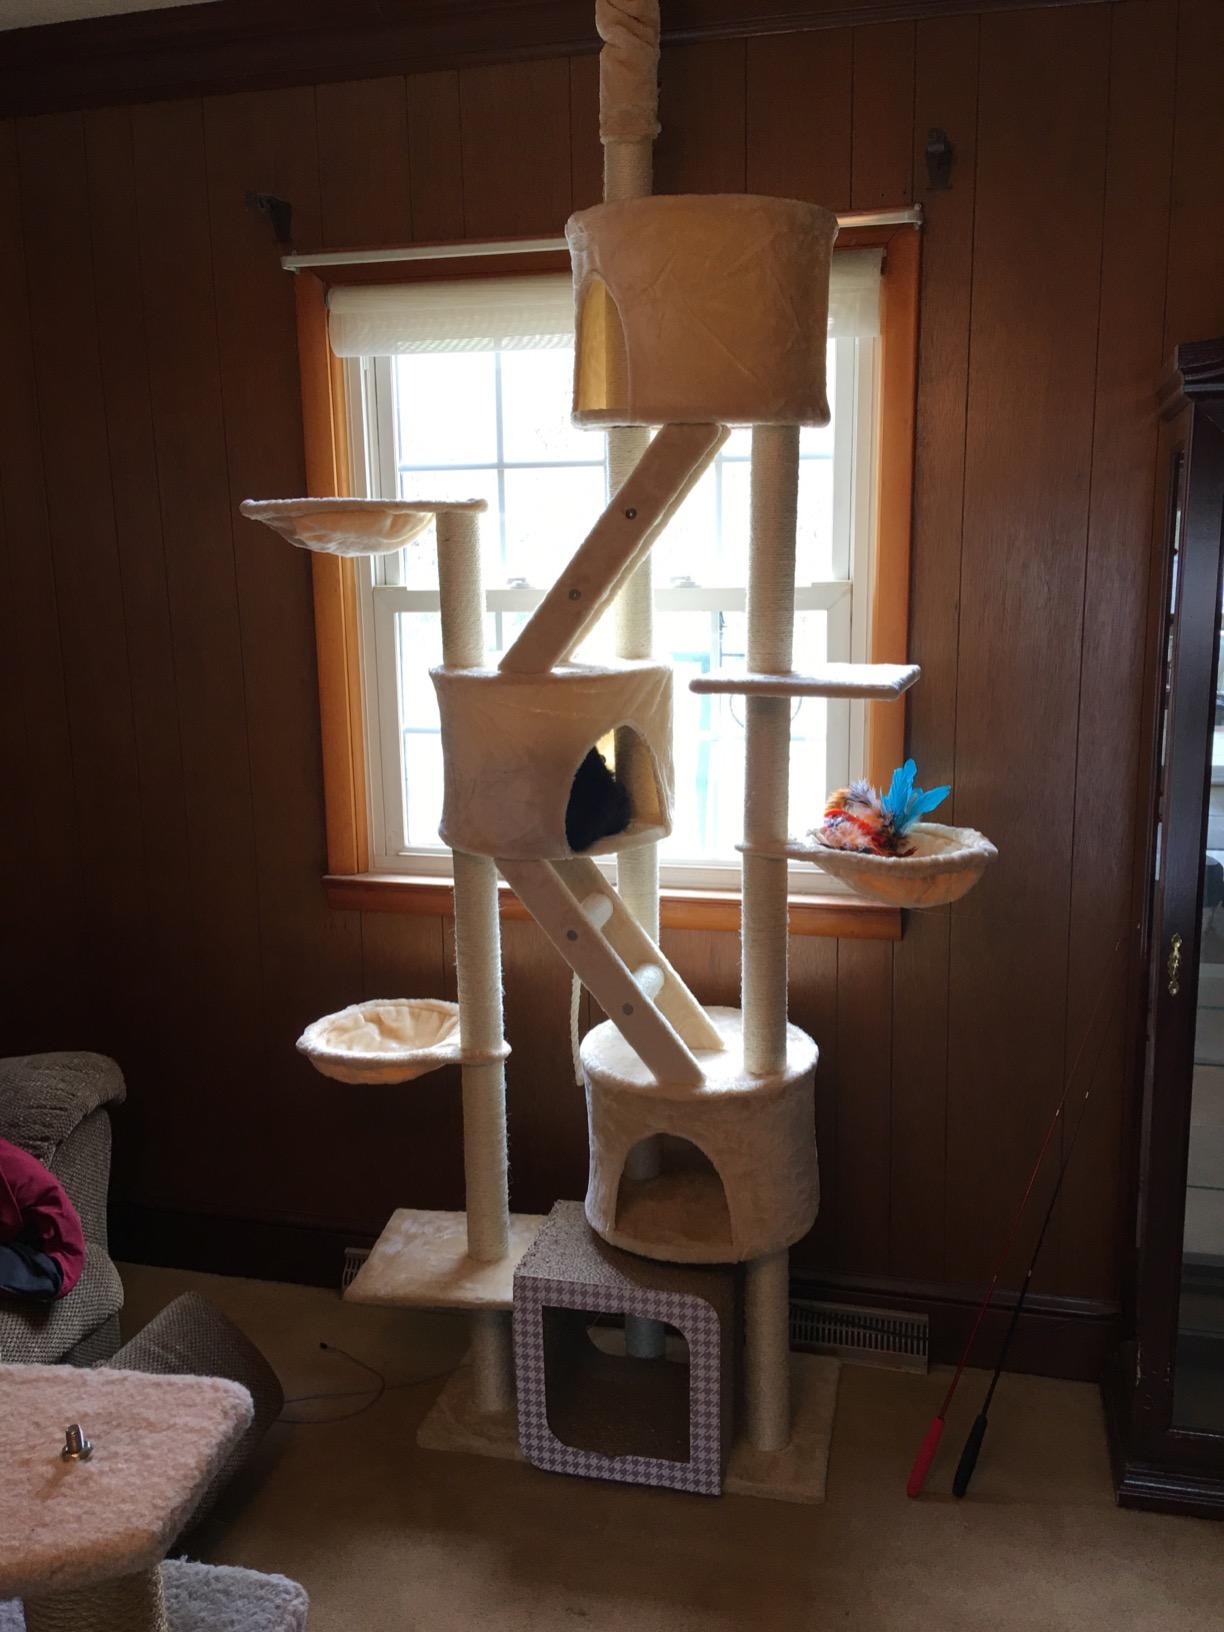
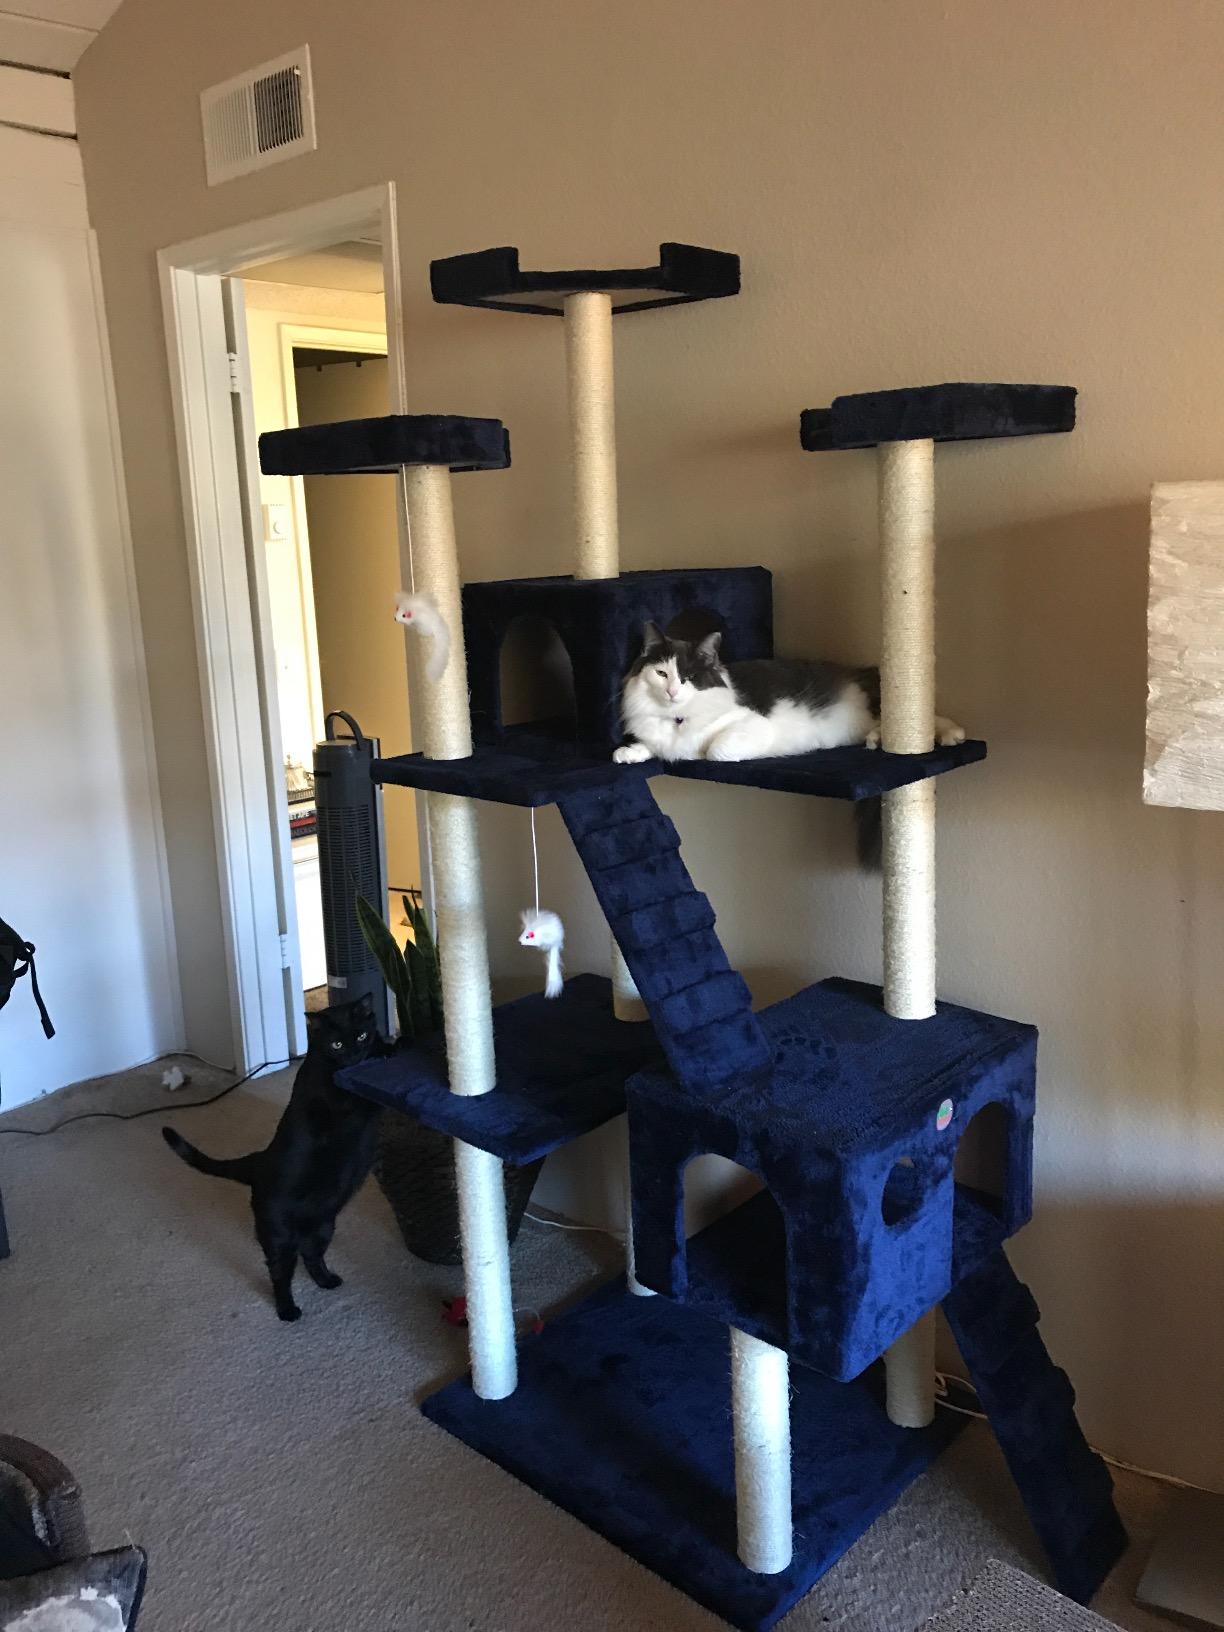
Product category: items_cat tree
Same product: no